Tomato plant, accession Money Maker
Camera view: vertical (180 deg); turntable rotation: 0 degrees
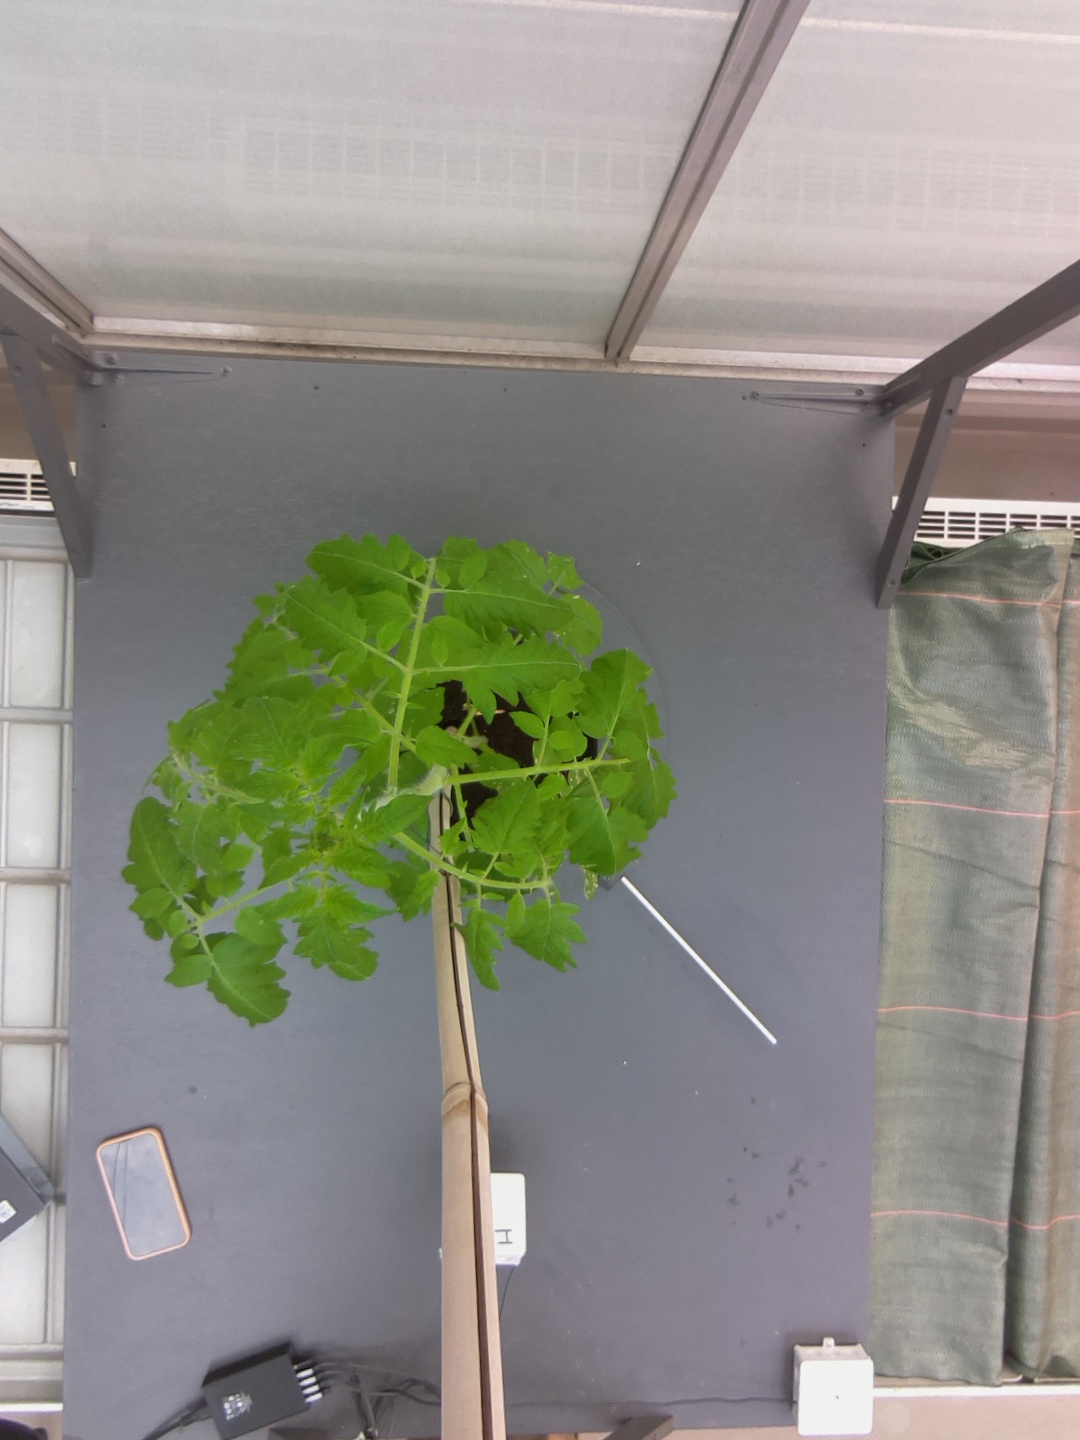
BBCH growth stage 53: 3 inflorescences visible